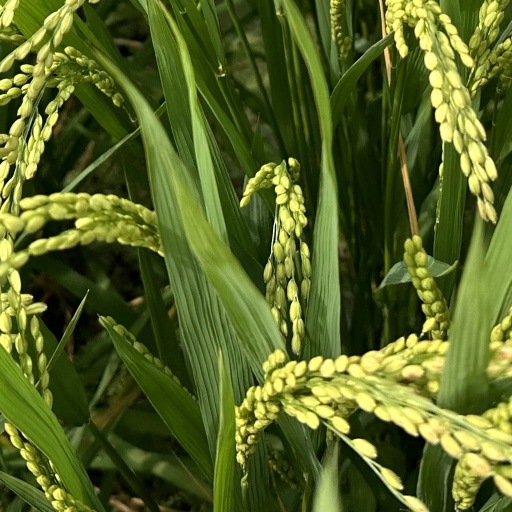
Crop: rice